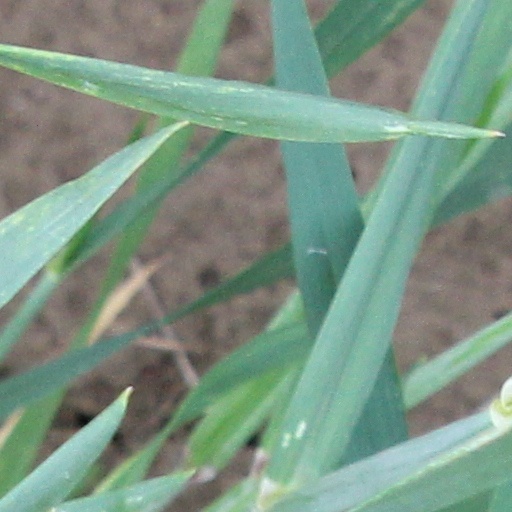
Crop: wheat